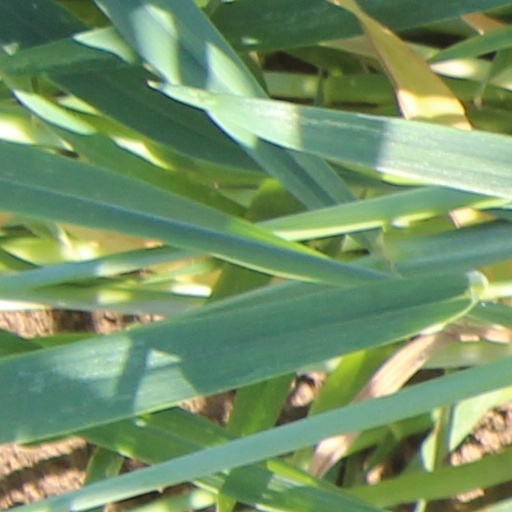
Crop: wheat